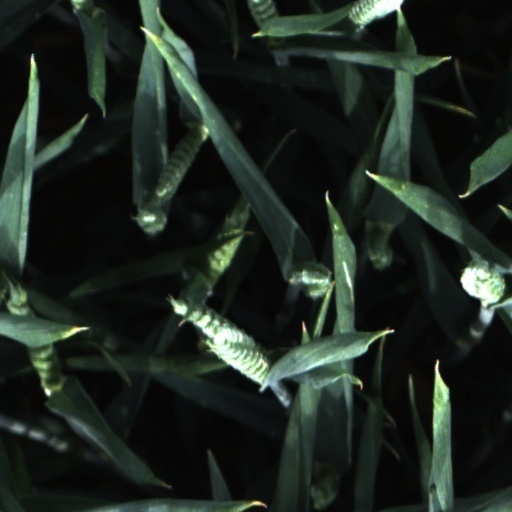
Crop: wheat